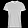
Label: T - shirt / top